Aldermaston railway station

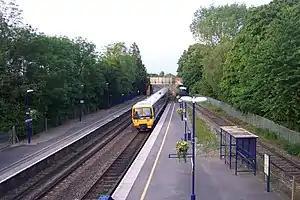
The station from the footbridge, with a First Great Western train passing through

Aldermaston railway station serves the village of Aldermaston, in Berkshire, England. It is sited is at nearby Aldermaston Wharf. It lies about north of Aldermaston village, from .